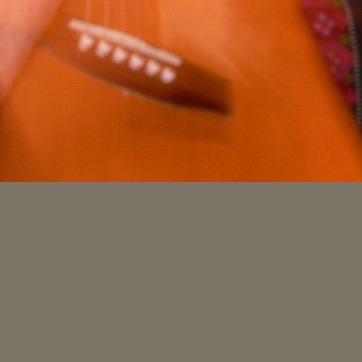
Material: wood